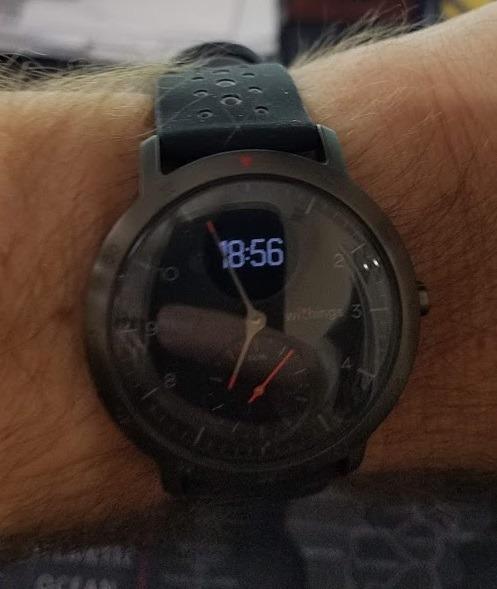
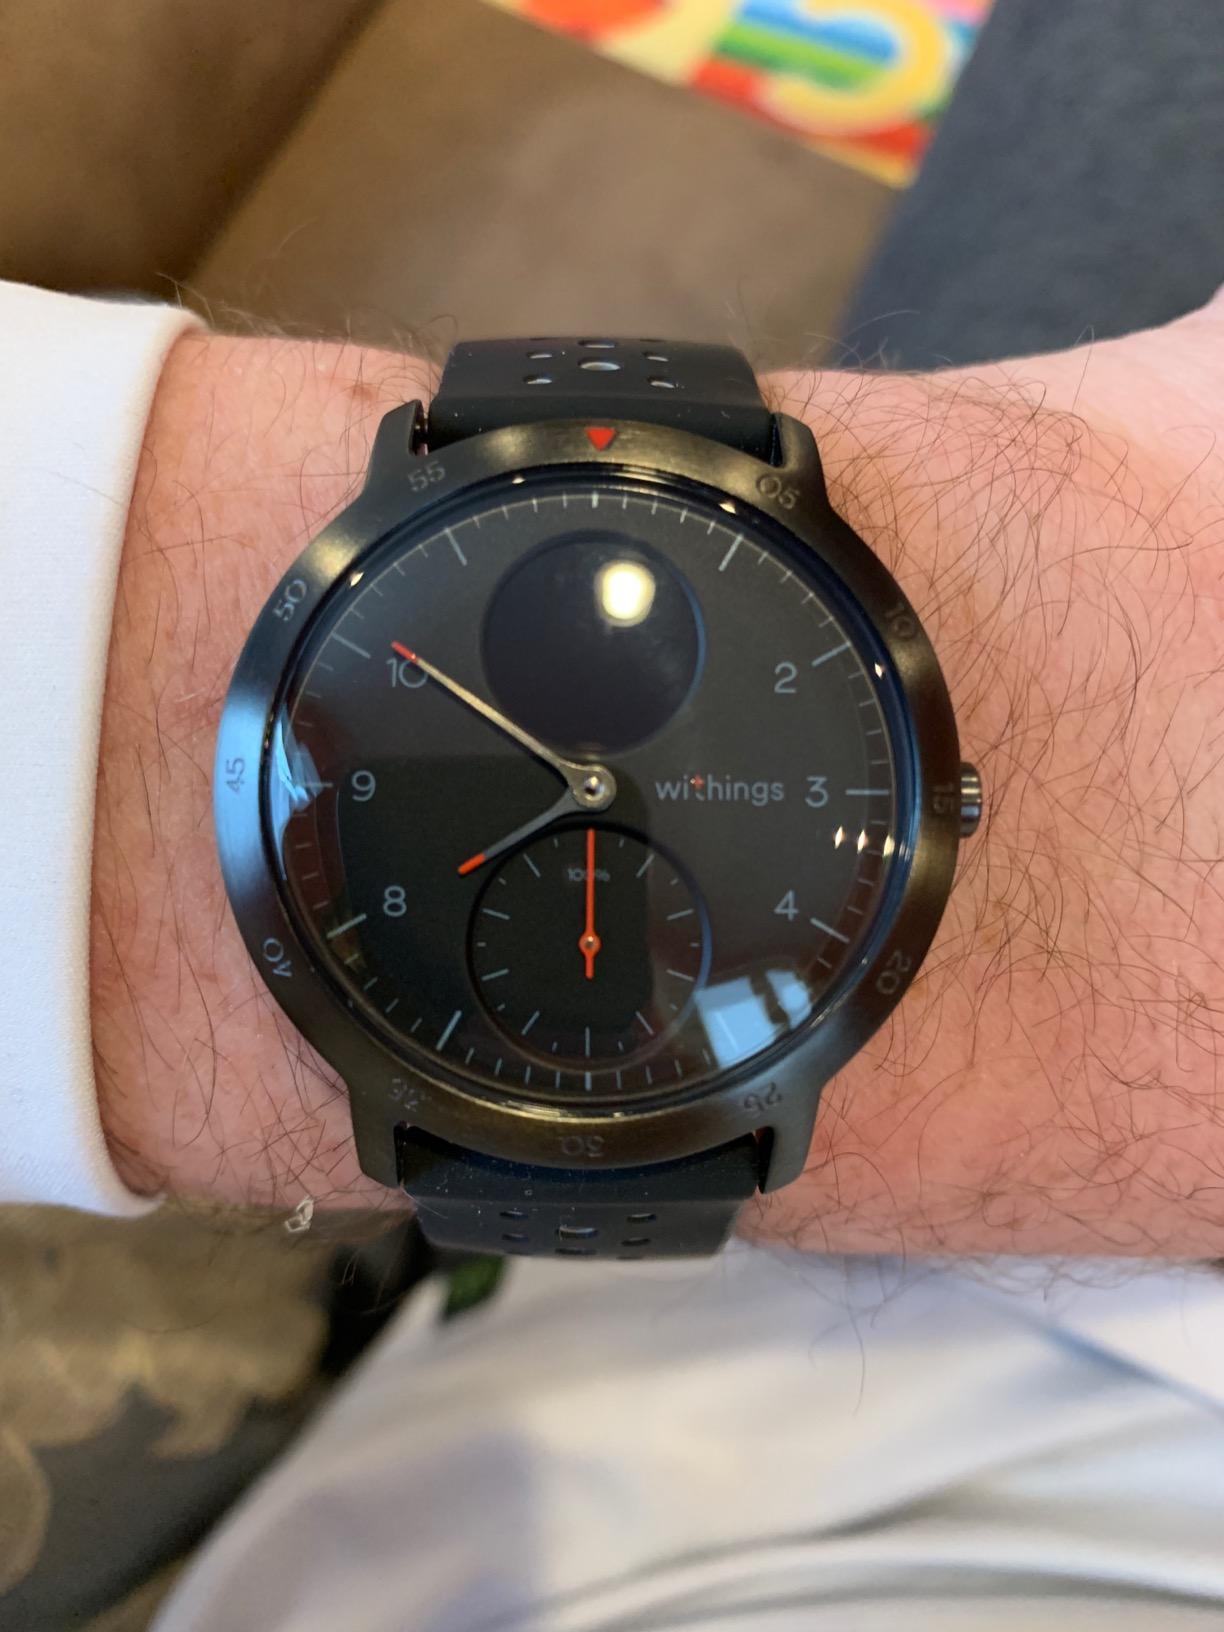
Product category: smartwatch
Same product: yes